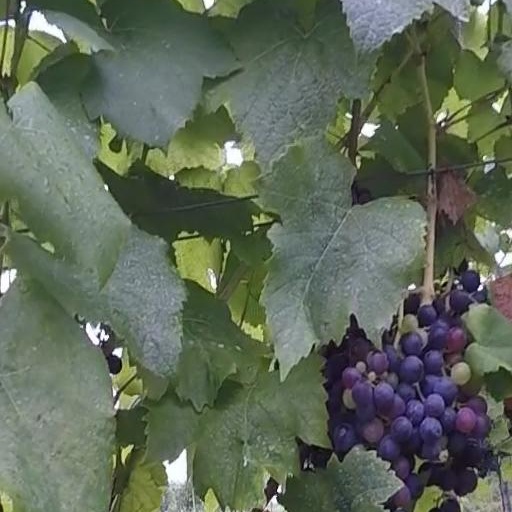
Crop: grape